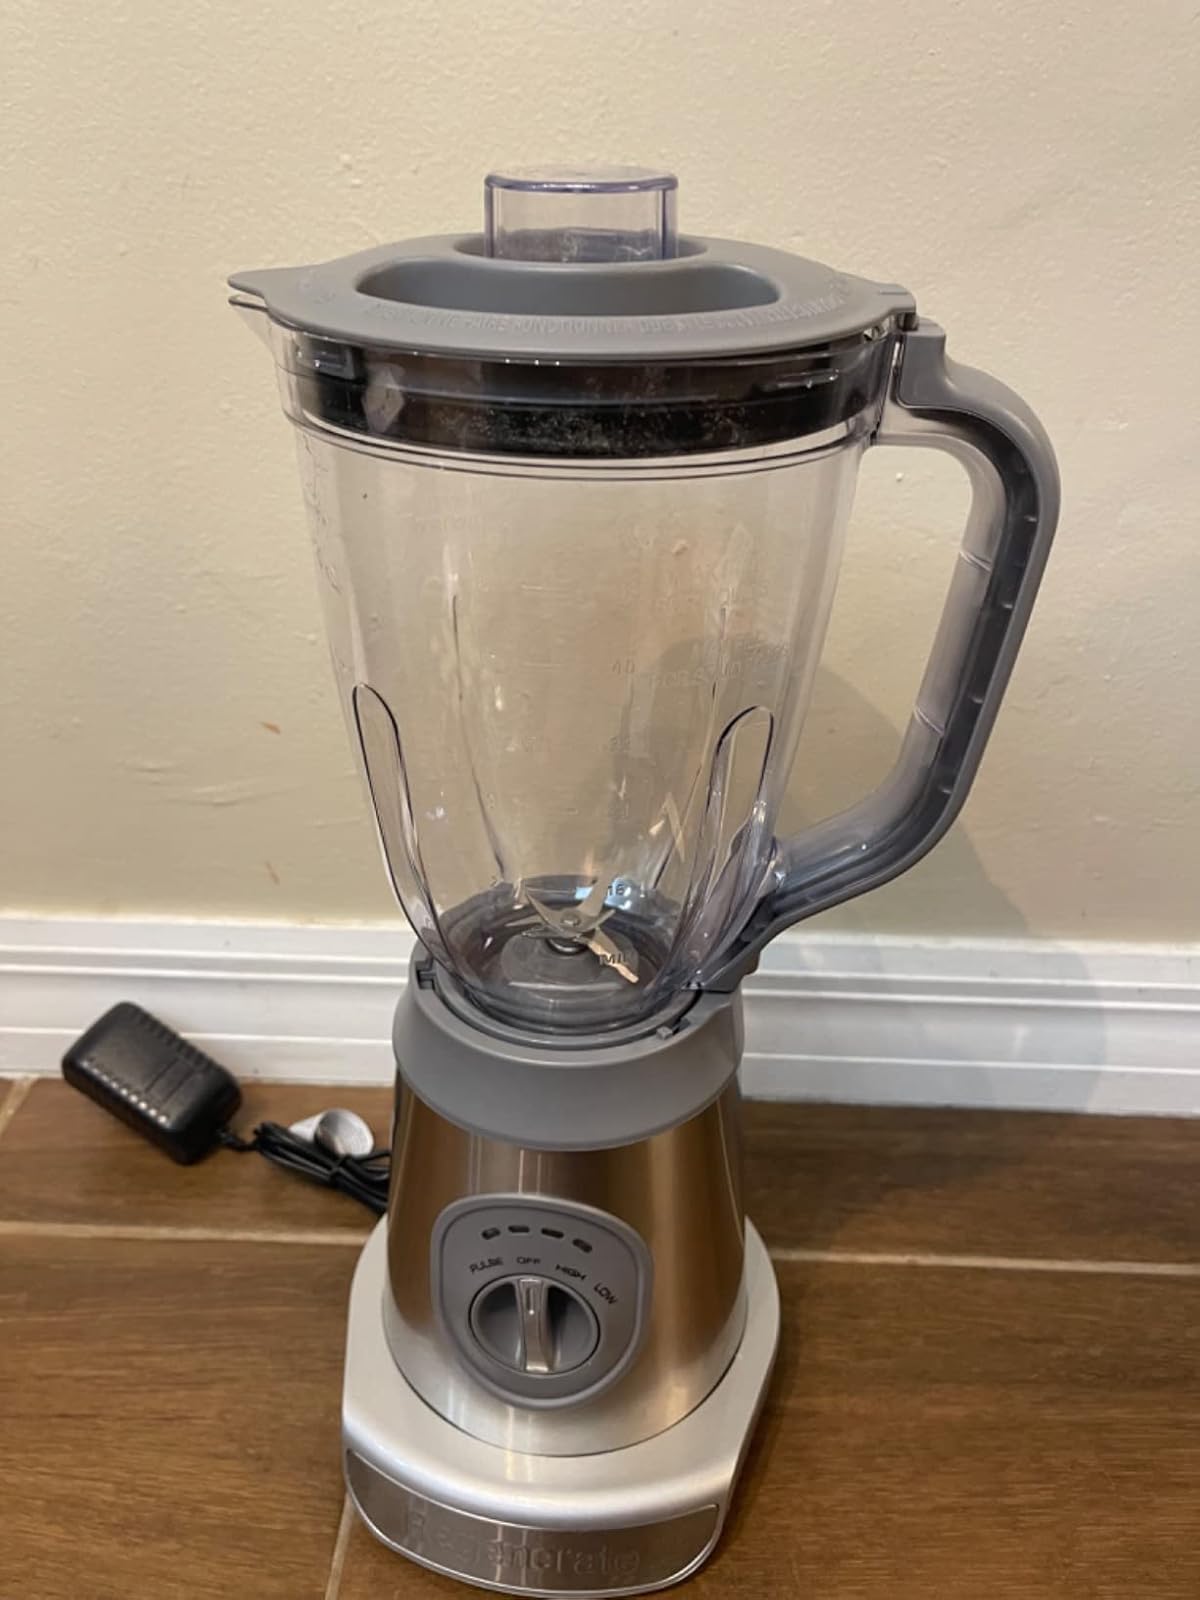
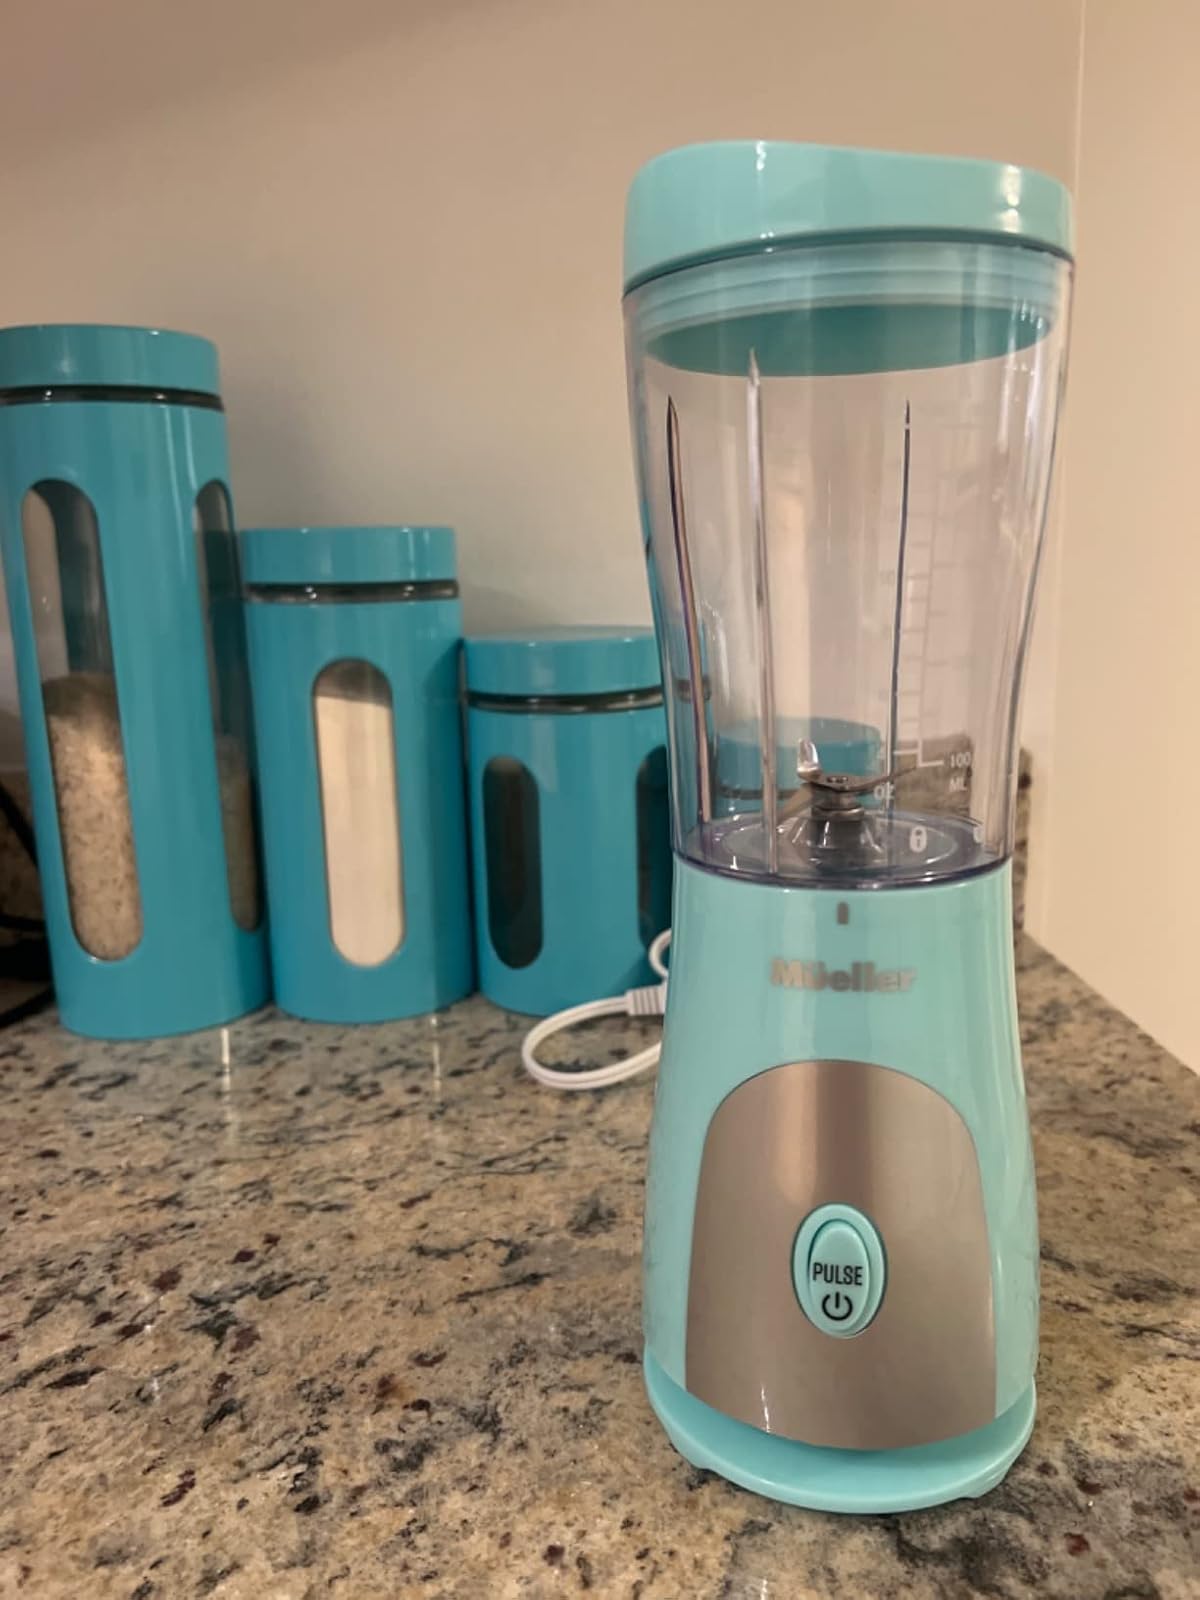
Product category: items_blender
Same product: no